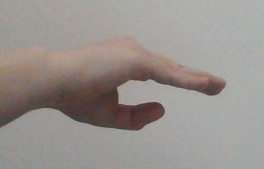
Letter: jeem